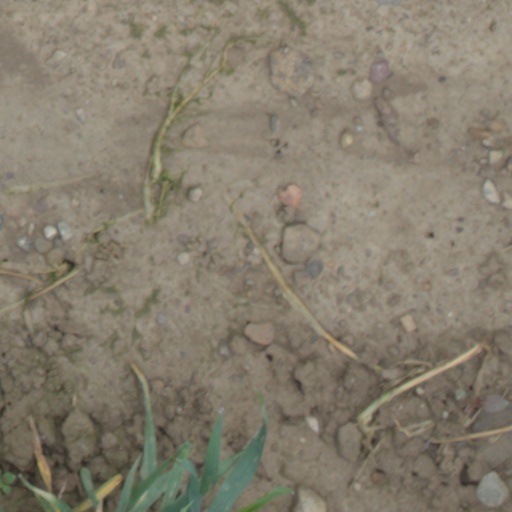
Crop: wheat